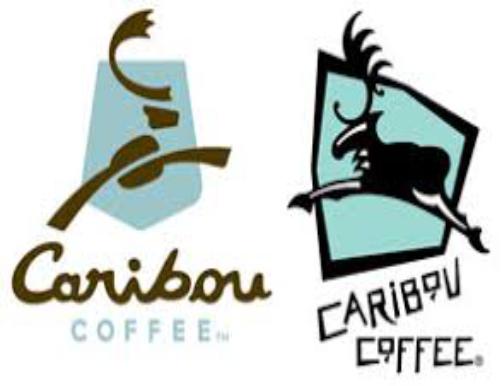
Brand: Caribou Coffee
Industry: Food